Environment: real
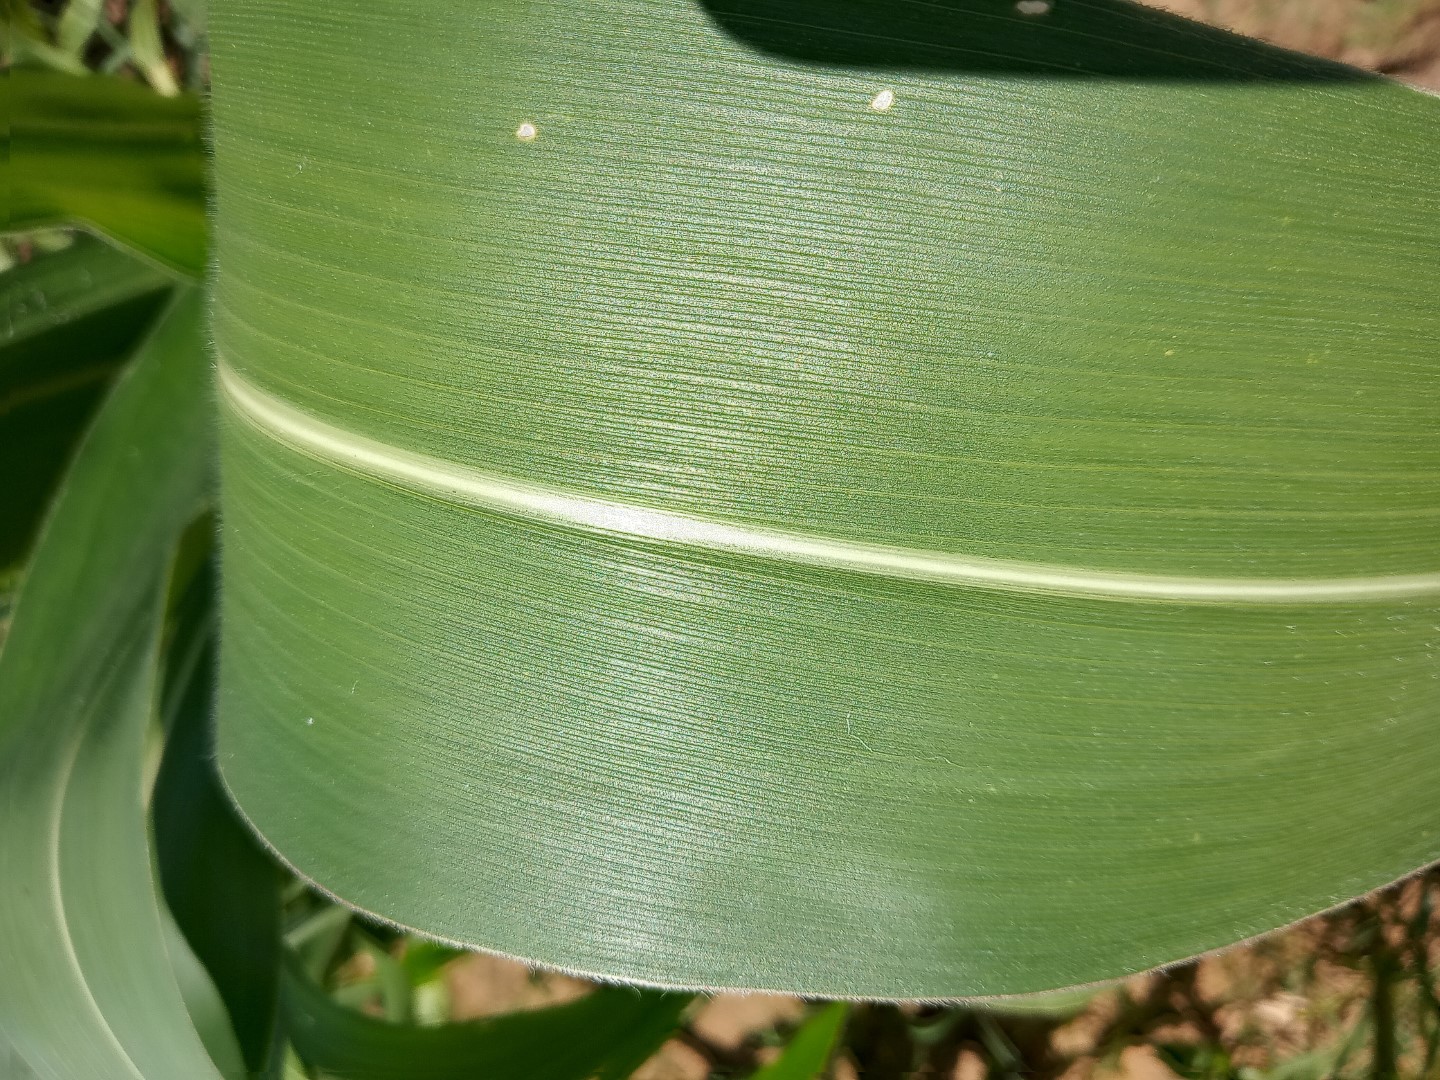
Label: healthy